Romanesque art

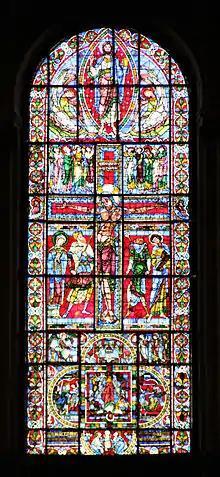
The Crucifixion of Poitiers Cathédrale Saint-Pierre

One of the most intact schemes to exist is that at Saint-Savin-sur-Gartempe in France. The long barrel vault of the nave provides an excellent surface for fresco, and is decorated with scenes of the Old Testament, showing the Creation, the Fall of Man and other stories including a lively depiction of Noah's Ark complete with a fearsome figurehead and numerous windows through which can be seen Noah and his family on the upper deck, birds on the middle deck, while on the lower are the pairs of animals. Another scene shows with great vigour the swamping of Pharaoh's army by the Red Sea. The scheme extends to other parts of the church, with the martyrdom of the local saints shown in the crypt, and Apocalypse in the narthex and Christ in Majesty. The range of colours employed is limited to light blue-green, yellow ochre, reddish brown and black. Similar paintings exist in Serbia, Spain, Germany, Italy and elsewhere in France.